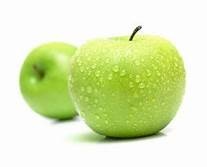
Label: apple